Estonian Chamber of Commerce and Industry

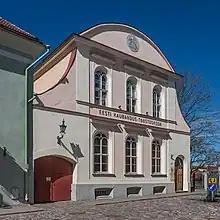
Estonian Chamber of Commerce and Industry, Tallinn, Toom-Kooli 17

The Estonian Chamber of Commerce and Industry (ECCI) is a business network in Estonia. The largest in the country, it has over 3000 members. The chamber has operated continuously since 1989. Originally established in 1925, it was closed down after 15 years during the Soviet occupation, resuming after re-independence in 1989.